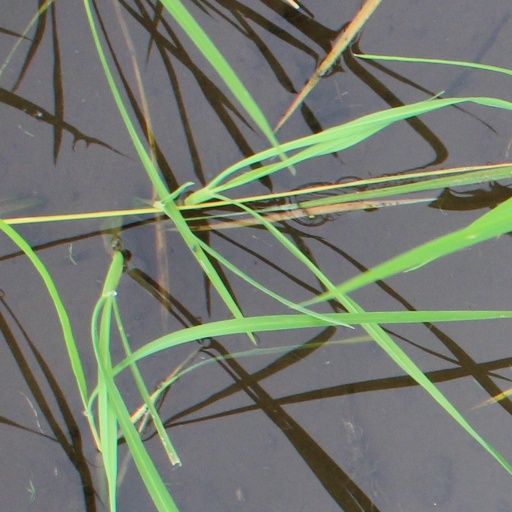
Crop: rice